Barranquilla

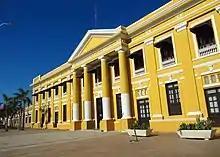
Complejo Cultural de la Antigua Aduana.

A maximum one hour by road are several tourist attractions in the surrounding area. Northwest of the department, bordering the Caribbean Sea, there are a number of resorts like Pradomar, Salgar, Sabanilla, Puerto Colombia, Santa Verónica, Caño Dulce, Playa Mendoza, Puerto Velero, Puerto Mocho, Cisne Lake, where visitors can enjoy a variety of water sports, camping, fishing and excursions. Paragliding is offered at the Cupino hill in the municipality of Puerto Colombia. In Usiacurí tourists can visit the house of the poet Julio Flórez and buy handicrafts. In the municipalities of Luruaco and Repelón people can practice water sports and other recreational activities. In other areas of the Atlántico department are livestock fairs, cultural festivals, gastronomic, folkloric and musical events.